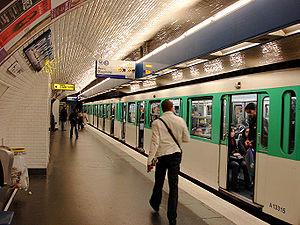
Station Place de Clichy de la ligne 2 du métro de Paris, France.
Place de Clichy est une station des lignes 2 et 13 du métro de Paris, située à la limite des 8ᵉ, 9ᵉ, 17ᵉ et 18ᵉ arrondissements de Paris.